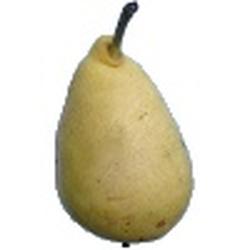
Label: Pear